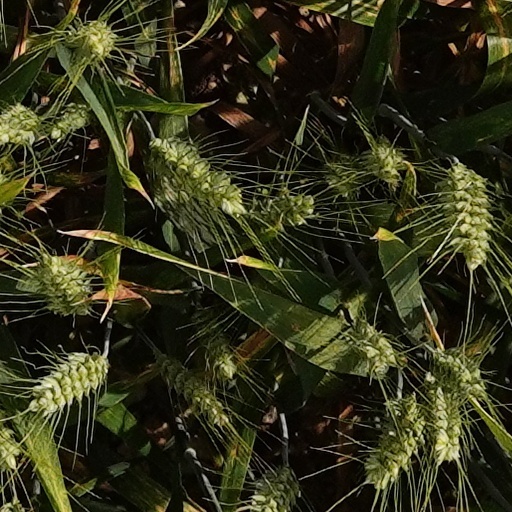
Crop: wheat